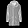
Label: Coat